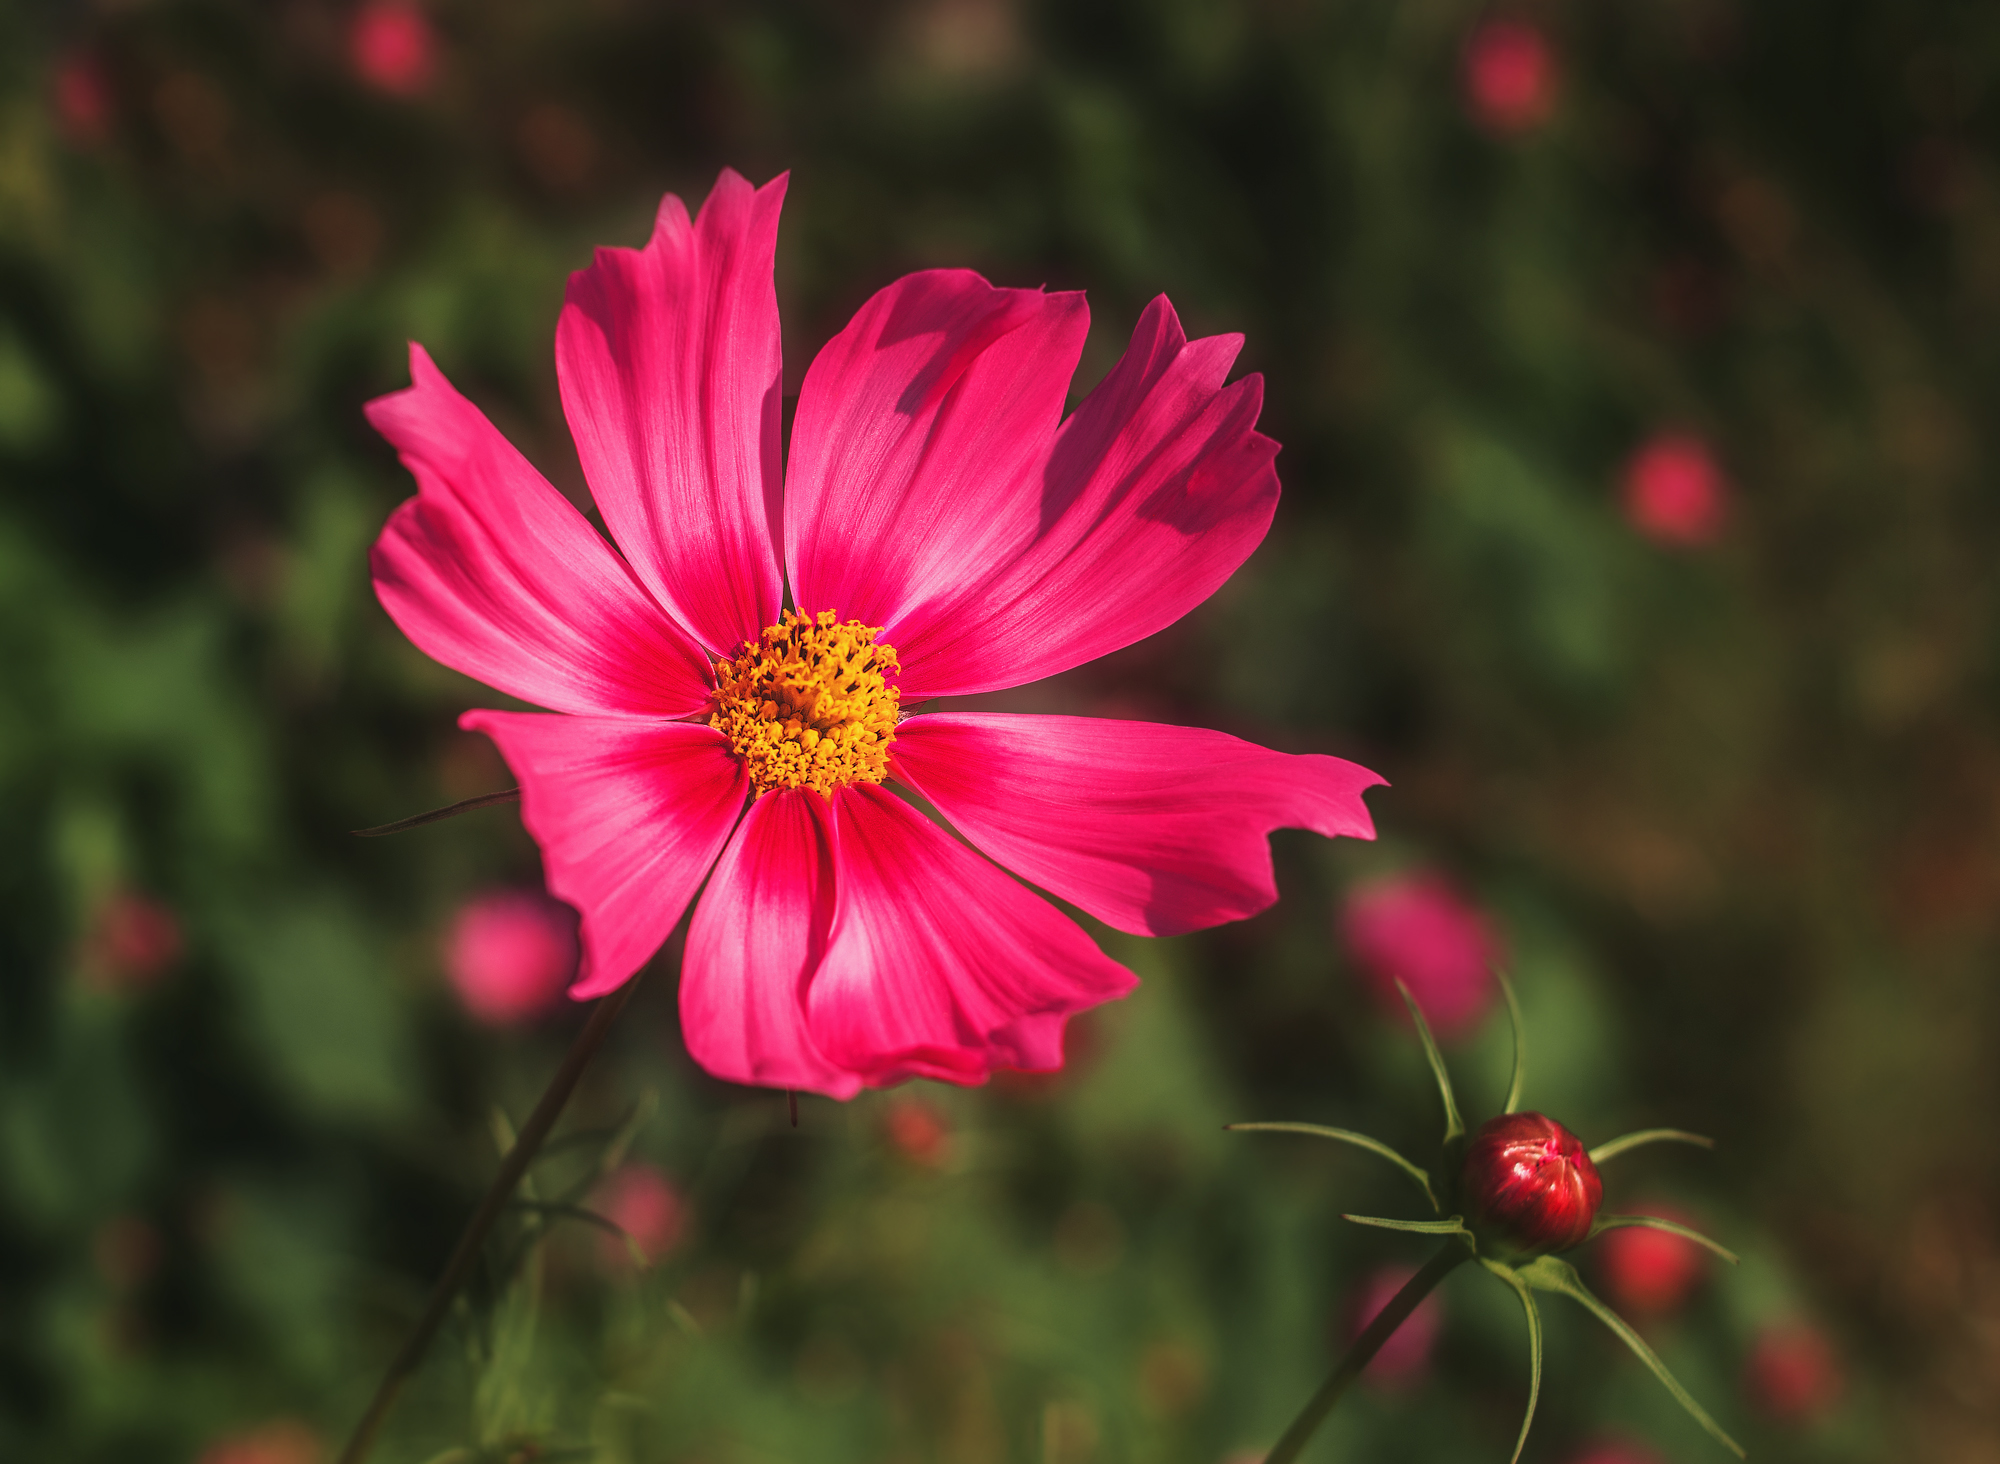
cosmos, flower, flowering plant, petal, plant, garden cosmos, pink, daisy family, wildflower, sulfur cosmos, asterales, annual plant, plant stem, pink family, herbaceous plant